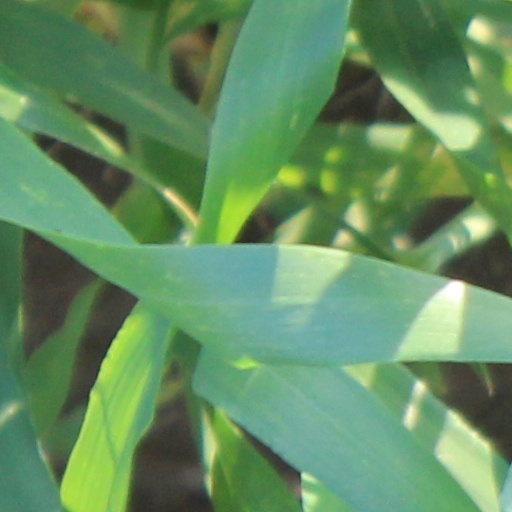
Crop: wheat